Pioneer Stadium

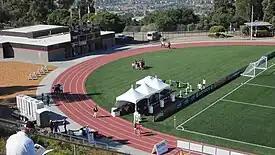
Stadium's athletics track in 2010

Since then, the stadium and the school have been without a football team. There has been talk of bringing football back to California State University, East Bay, but the possibility of it is unclear.